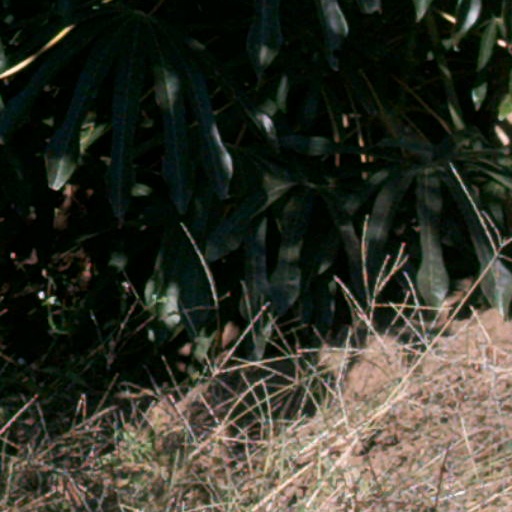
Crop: cassava